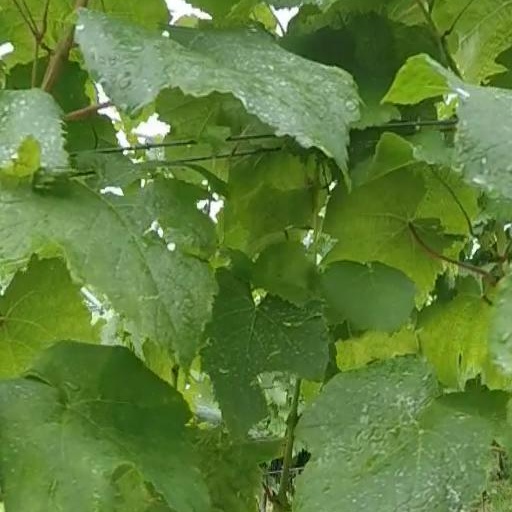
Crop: grape